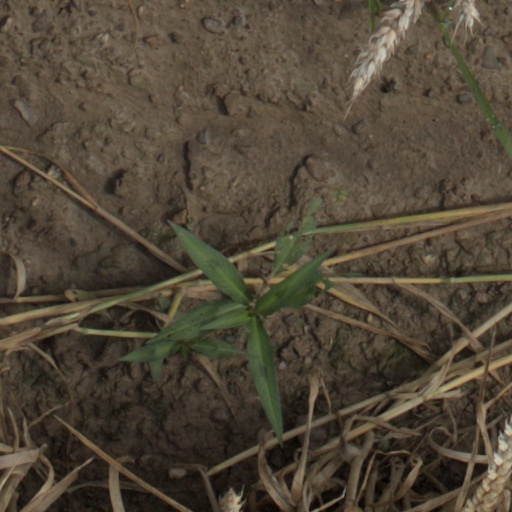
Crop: wheat